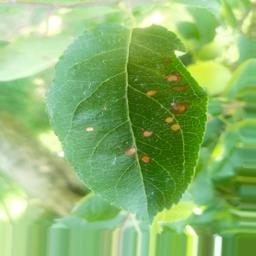
Label: Alternaria